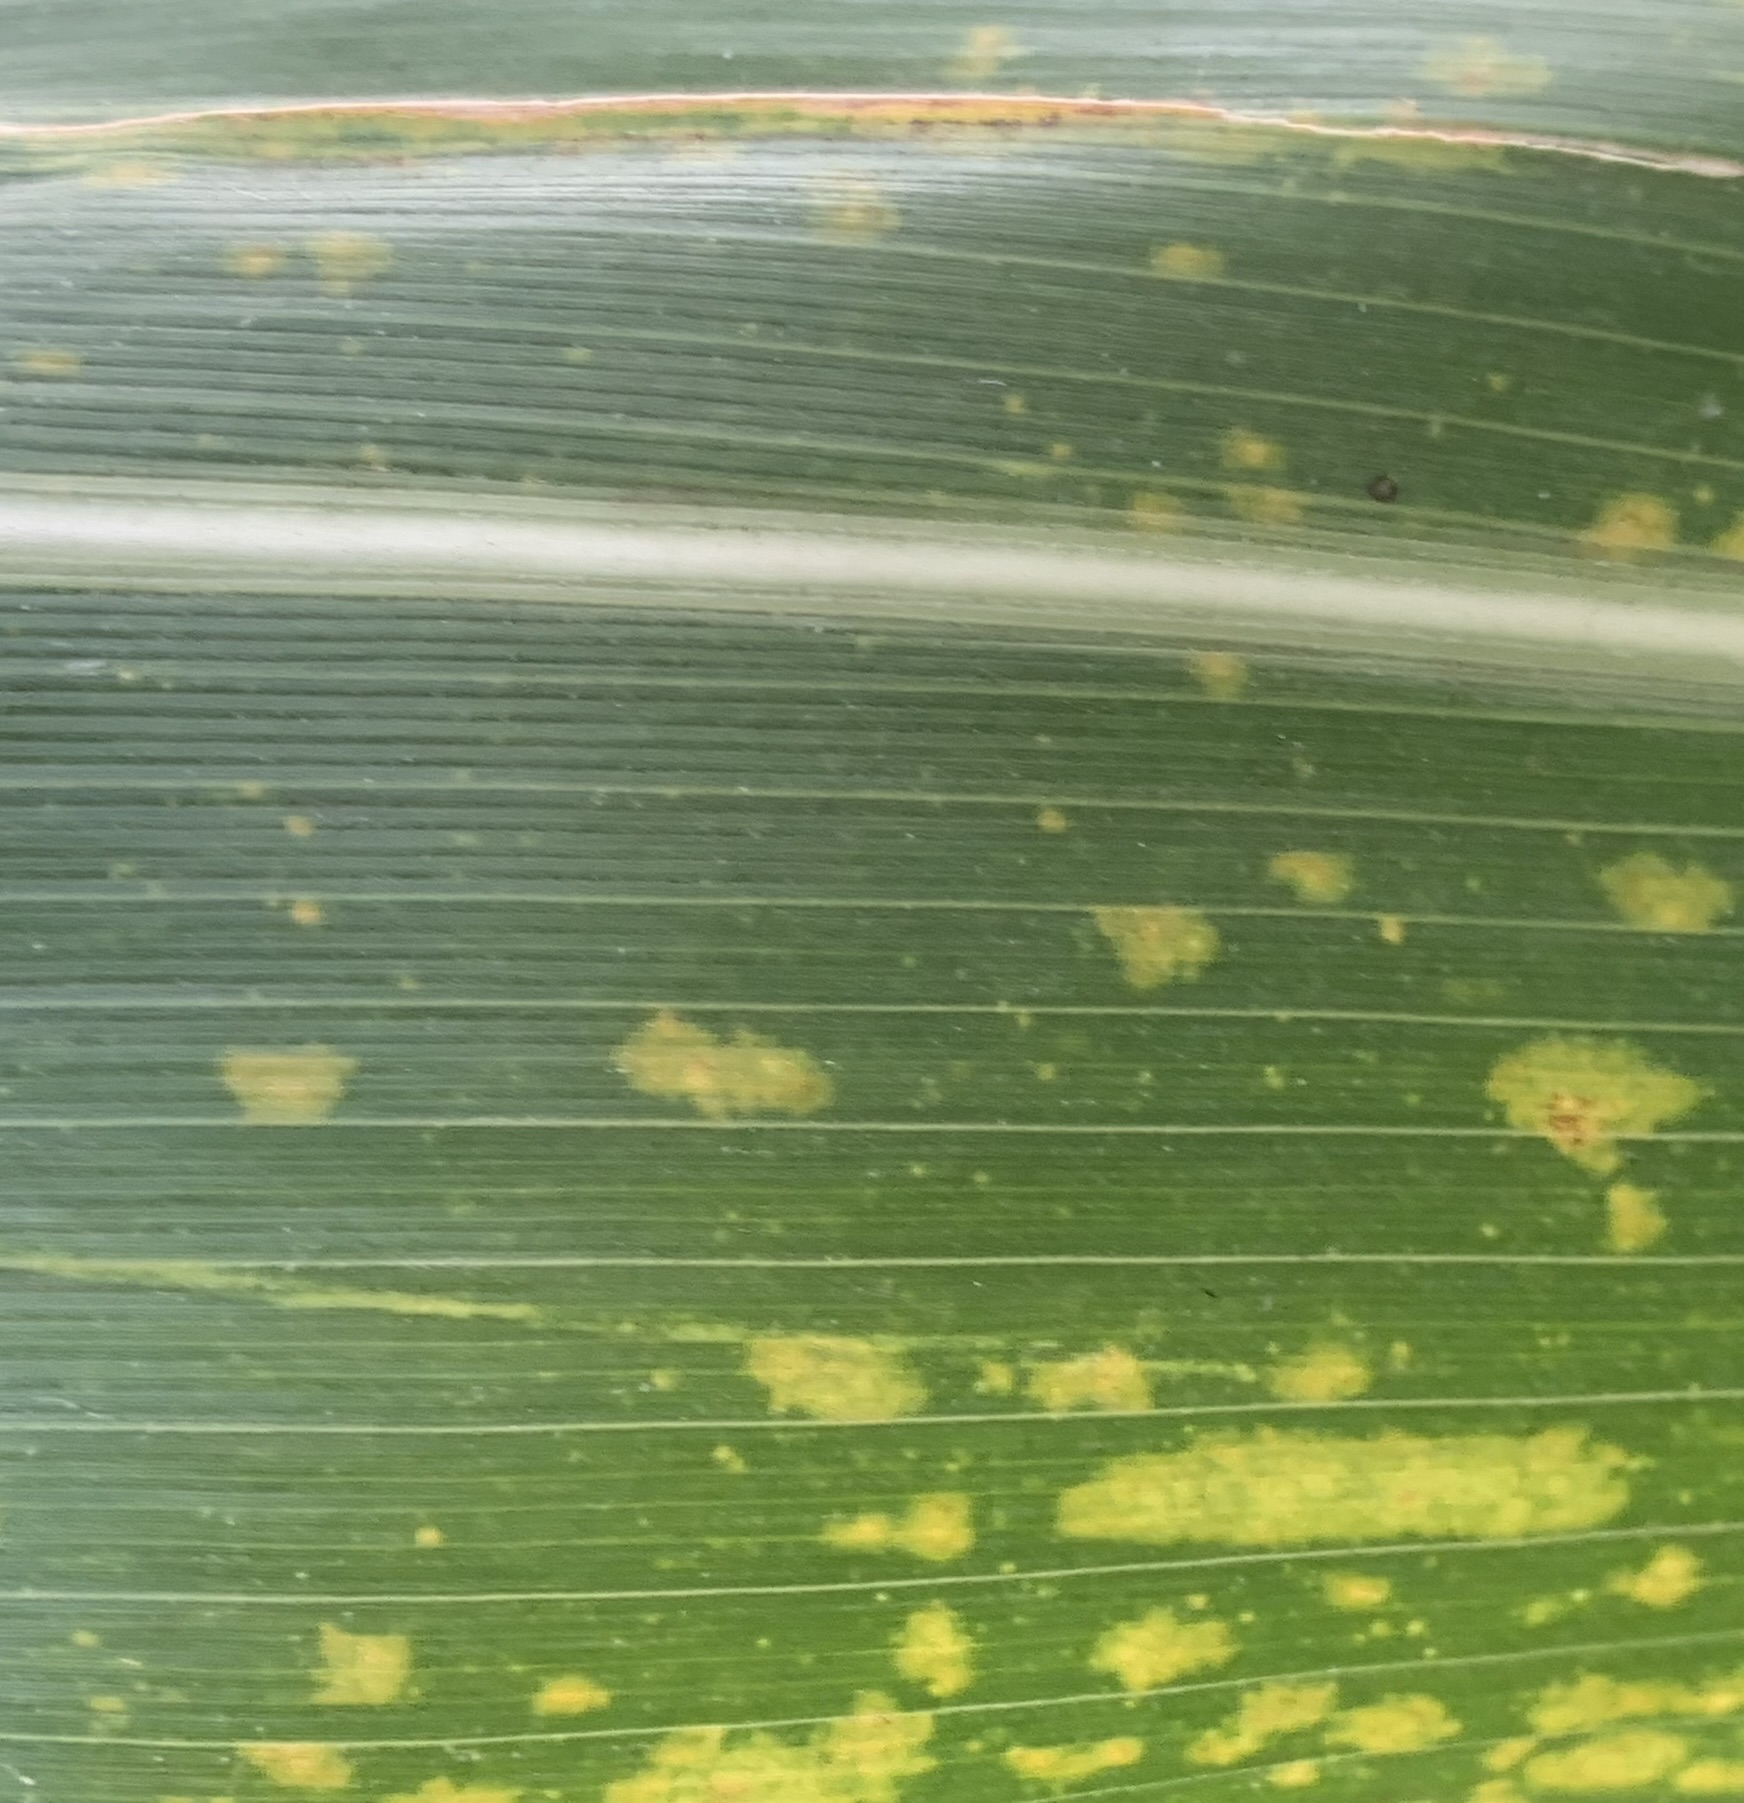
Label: MLN